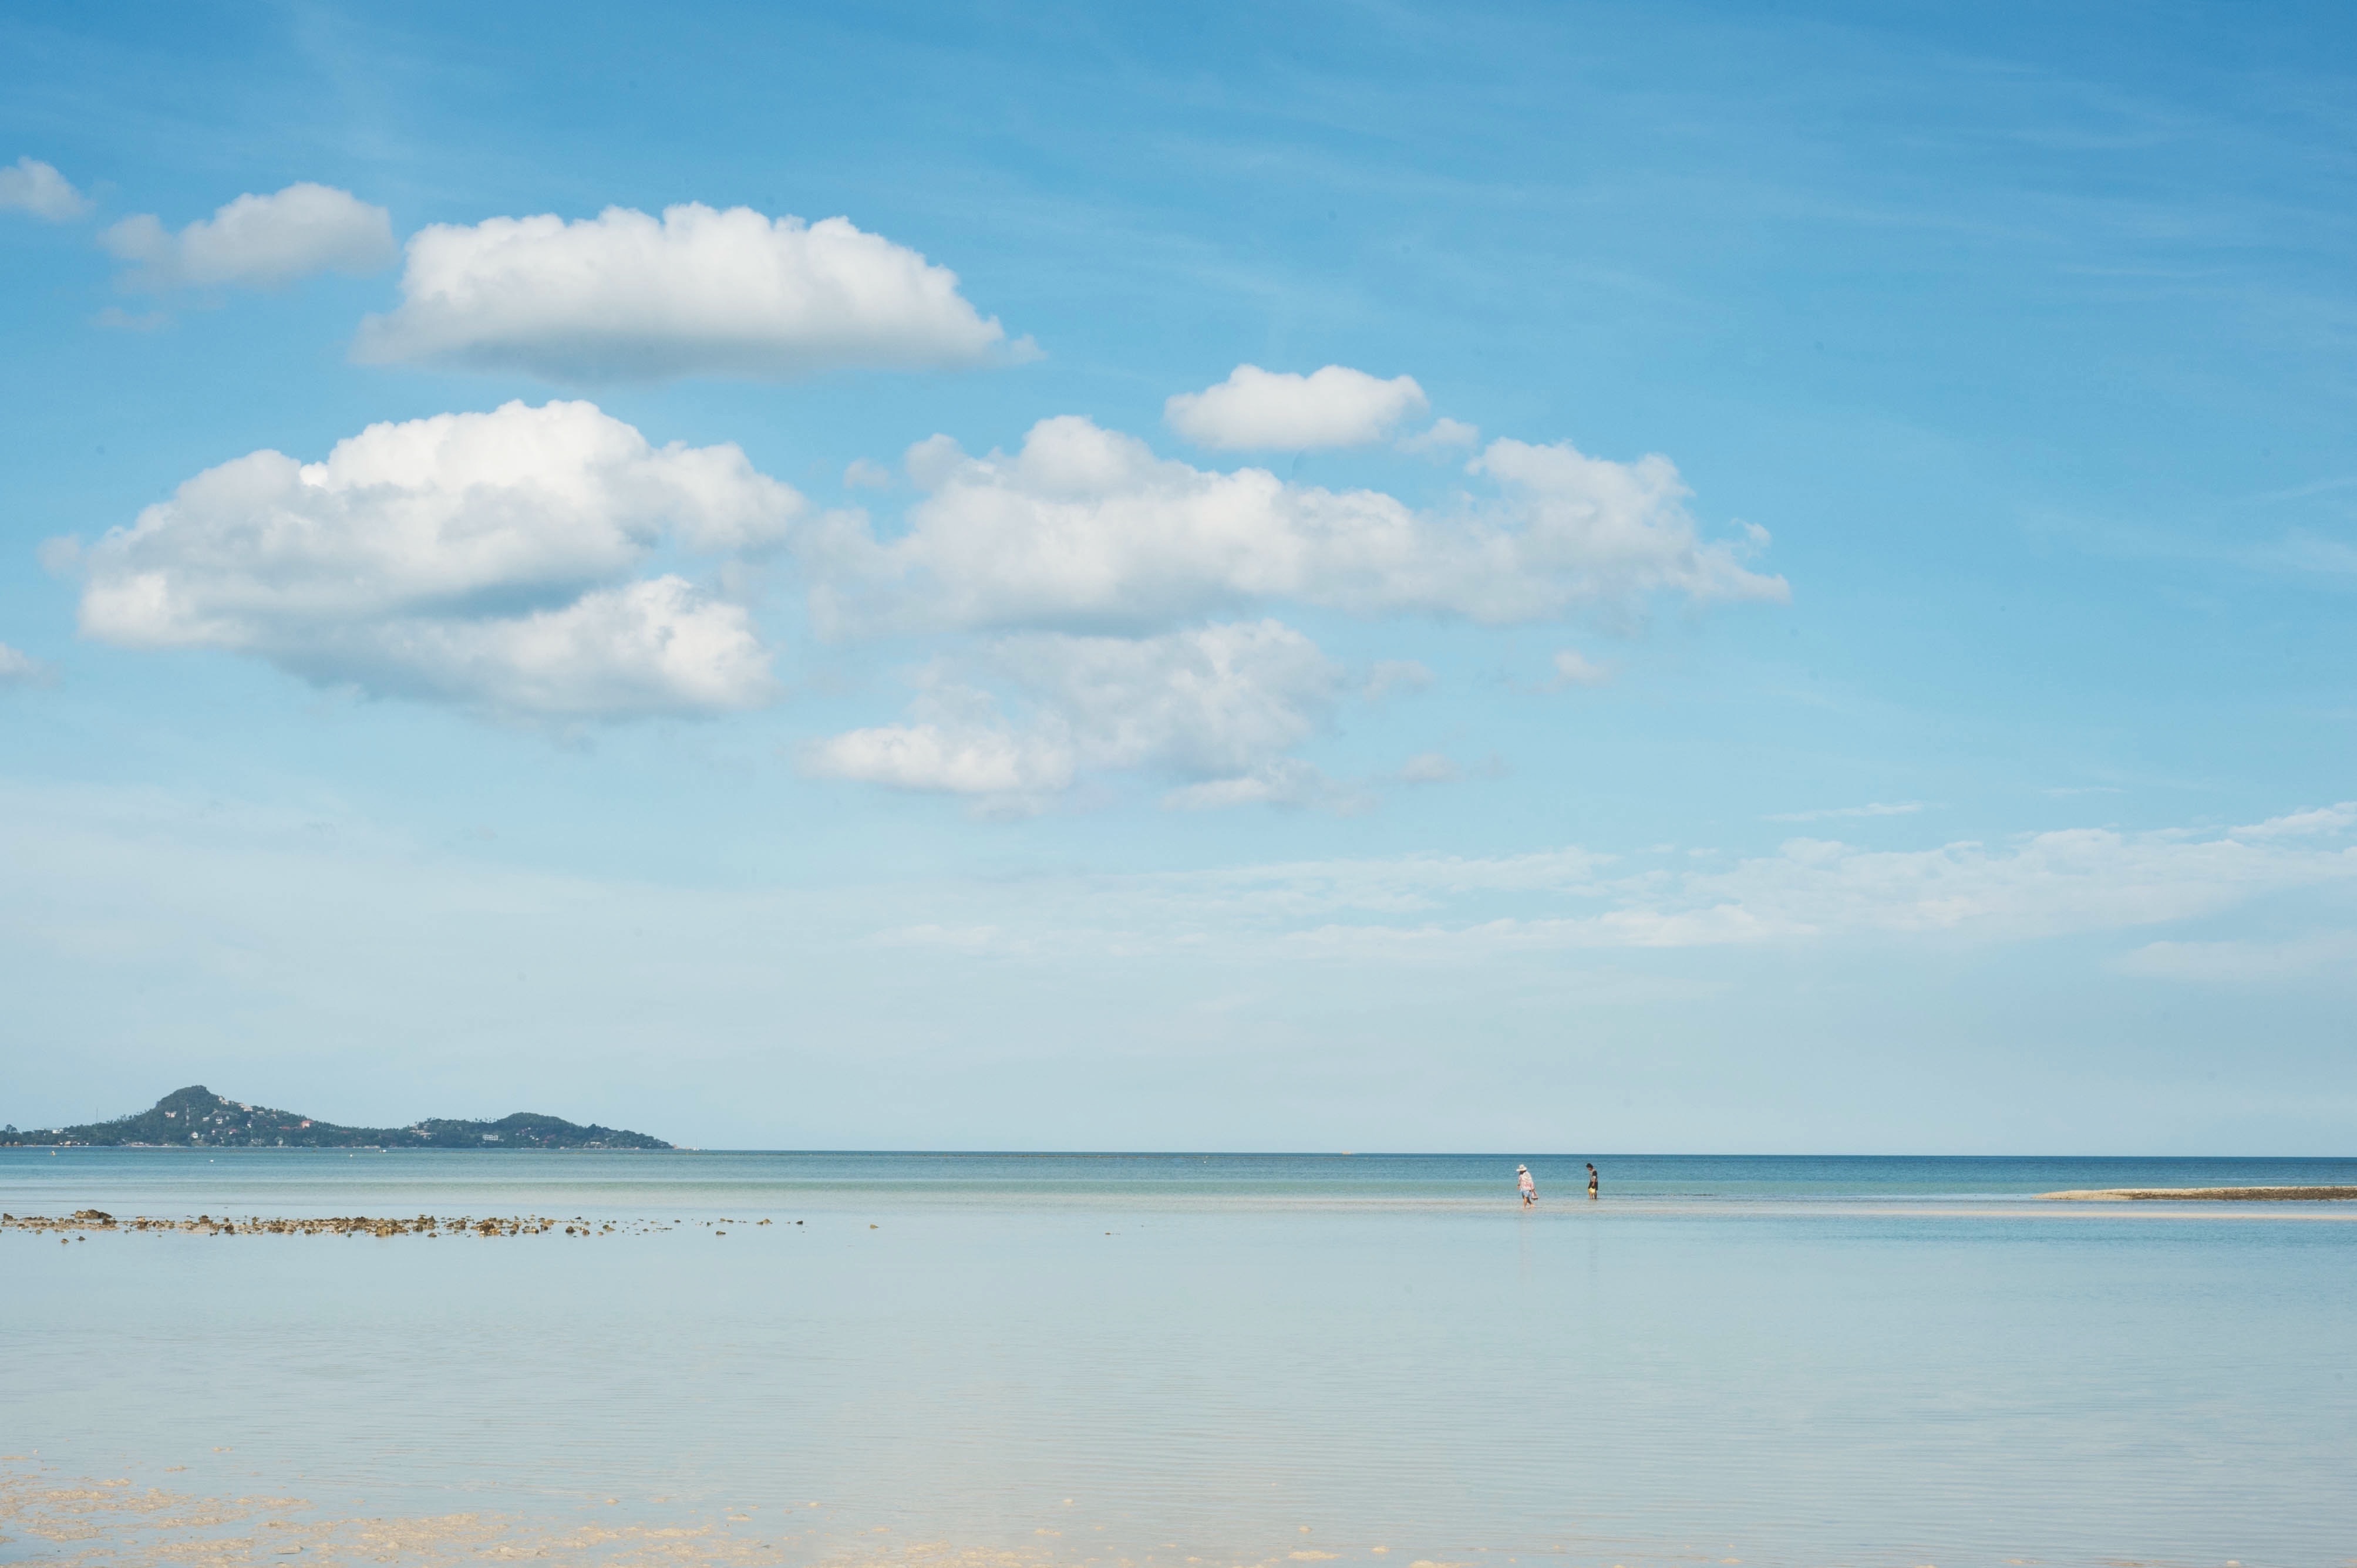
beach, sea, coast, ocean, horizon, cloud, sky, shore, lake, reflection, bay, reservoir, body of water, loch